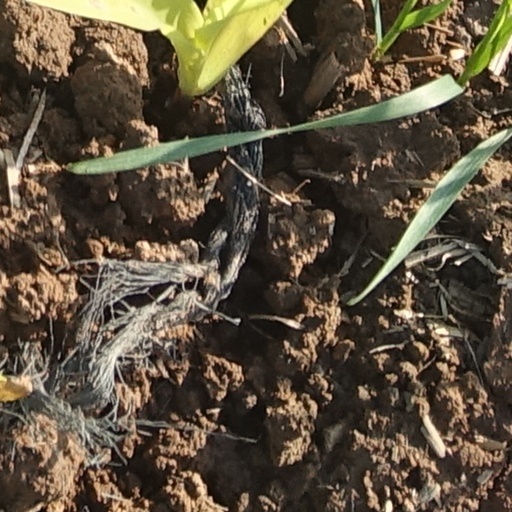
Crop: wheat